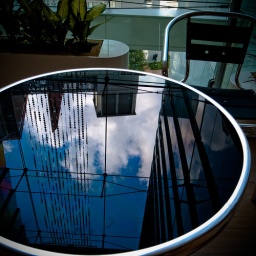
Blue sky in the table